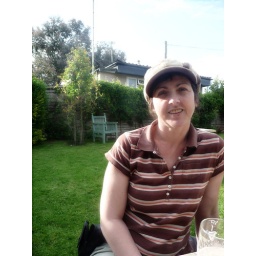
cheesy moment at the red lion pub in hooe